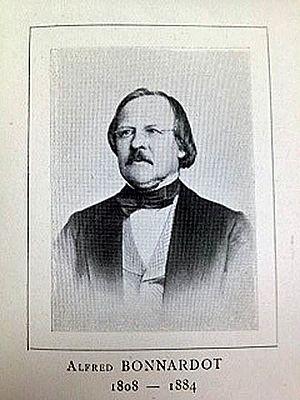
Alfred Bonnardot est un historien de Paris, un bibliophile, un essayiste et un dessinateur, né à Paris le 16 février 1808, ville où il est mort en son domicile dans le 16ᵉ arrondissement le 1ᵉʳ mai 1884.